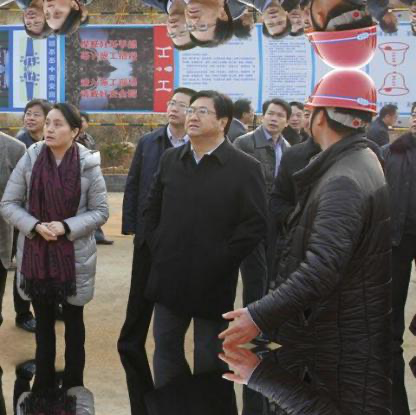
Objects in the image:
label: helmet
label: head
label: head
label: head
label: head
label: head
label: head
label: head
label: head
label: helmet
label: head
label: head
label: head
label: head
label: head
label: head
label: head
label: head